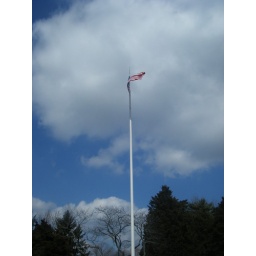
flag against the blue sky